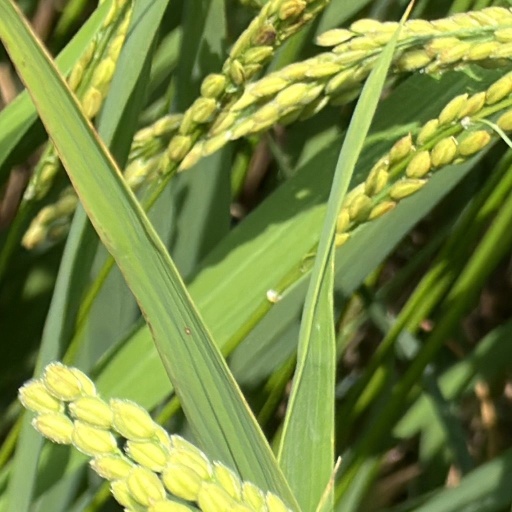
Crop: rice